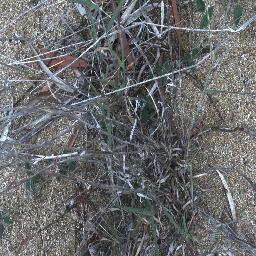
Label: negative